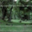
Label: forest